Neil McInnes (1924–2017)

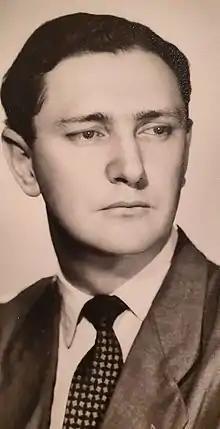
Neil McInnes, 1950

Neil McInnes (6 September 1924 – 28 April 2017) was an Australian intellectual, journalist and senior public servant.